Irtysh

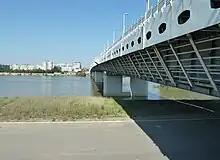
The Sixty Years of Victory Bridge in Omsk. (The name commemorates the 60th anniversary of the V-E Day)

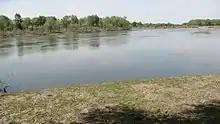

As the Kuytun–Beitun Railway in China's Xinjiang is being extended toward Altay City, a railway bridge over the Irtysh at Beitun will need to be constructed as well.